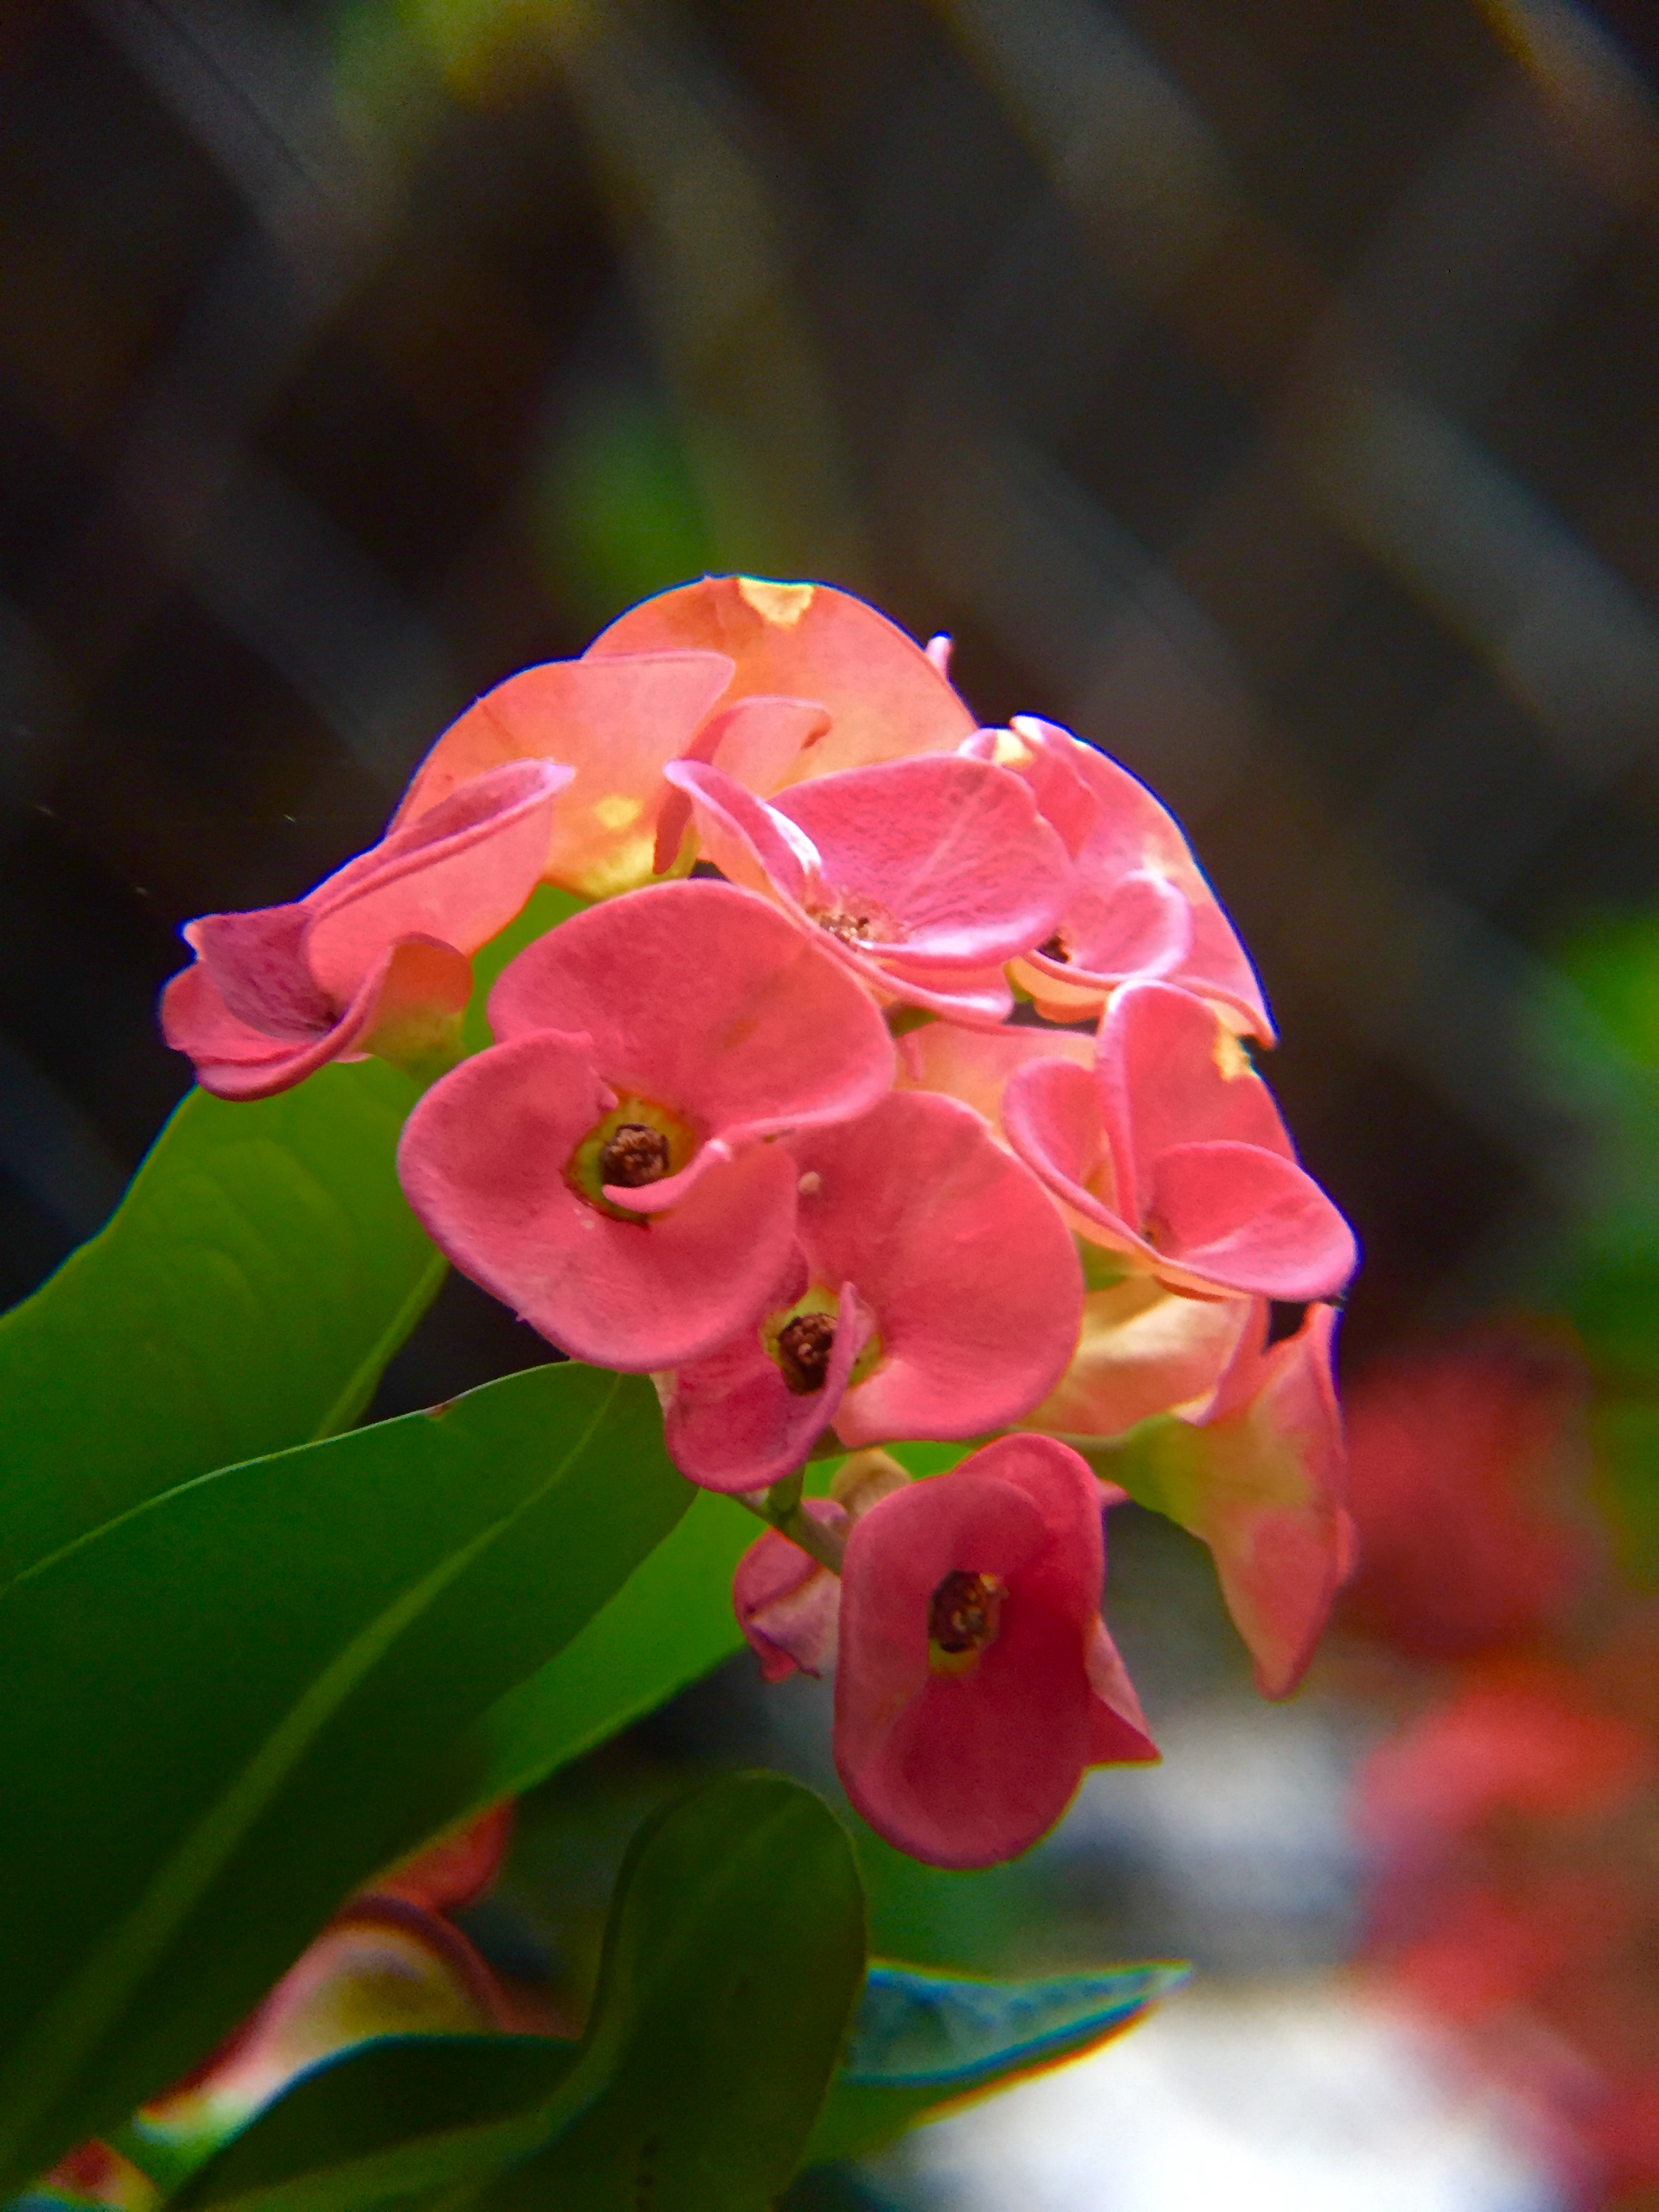
pink, flower, tropical, plant, petal, crown of thorns, terrestrial plant, flowering plant, annual plant, magenta, macro photography, wildflower, plant stem, hydrangeaceae, spurge family, Pedicel, cornales, hydrangea, balsam family, dicotyledon, lantana, impatiens